Spanish conquest of Yucatán

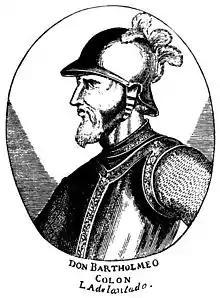
Bartholomew Columbus came across a Yucatec Maya canoe in the Gulf of Honduras

On 30 July 1502, during his fourth voyage, Christopher Columbus arrived at Guanaja, one of the Bay Islands off the coast of Honduras. He sent his brother Bartholomew to scout the island. As Bartholomew explored the island with two boats, a large canoe approached from the west, apparently en route to the island. The canoe was carved from one large tree trunk and was powered by twenty-five naked rowers. Curious as to the visitors, Bartholomew Columbus seized and boarded it. He found it was a Maya trading canoe from Yucatán, carrying well-dressed Maya and a rich cargo that included ceramics, cotton textiles, yellow stone axes, flint-studded war clubs, copper axes and bells, and cacao. Also among the cargo were a small number of women and children, probably destined to be sold as slaves, as were a number of the rowers. The Europeans looted whatever took their interest from amongst the cargo and seized the elderly Maya captain to serve as an interpreter; the canoe was then allowed to continue on its way. This was the first recorded contact between Europeans and the Maya. It is likely that news of the piratical strangers in the Caribbean passed along the Maya trade routes – the first prophecies of bearded invaders sent by Kukulkan, the northern Maya feathered serpent god, were probably recorded around this time, and in due course passed into the books of Chilam Balam.